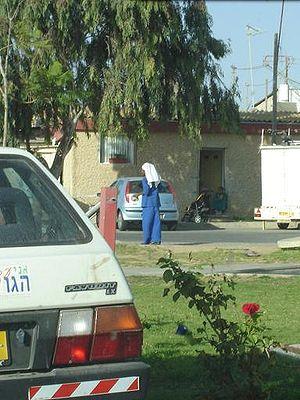
Les African Hebrew Israelites of Jerusalem, ou African Hebrew Israelite Nation of Jerusalem ou Original Hebrew Israelite Nation, ou Kingdom of Yah, aussi connus abusivement sous le nom plus générique d'« Hébreux noirs », sont les membres d'une communauté religieuse d'origine afro-américaine, dont le principal centre est à Dimona, au sud d'Israël dans le désert du Neguev.